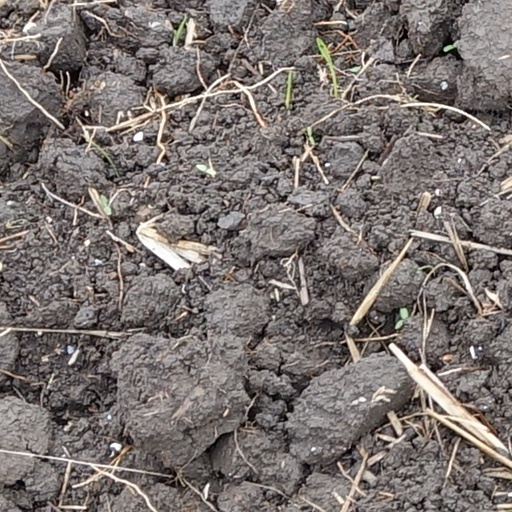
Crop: wheat